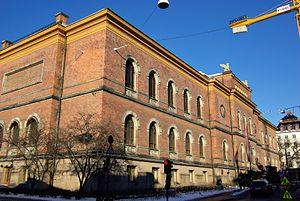
La Galerie nationale est un musée d'art, situé à Oslo en Norvège. On peut y voir Le Cri d'Edvard Munch. Il fait partie depuis 2003 du Musée national de l'art, de l'architecture et du design de Norvège.
Oslo est la capitale d'État de la Norvège. La ville s'est appelée Christiania de 1624 à 1924, selon l'ancienne graphie latine héritée du danois, ou communément Kristiania en dano-norvégien. Le 1ᵉʳ janvier 1925, elle a officiellement repris le nom d'un modeste faubourg, site historique de la première ville, fondée au fond de l'Oslofjord par Harald III et promue capitale royale sous Håkon V.
Le musée national de l'art, de l'architecture et du design de Norvège est un musée, fondé en 2003 à Oslo.